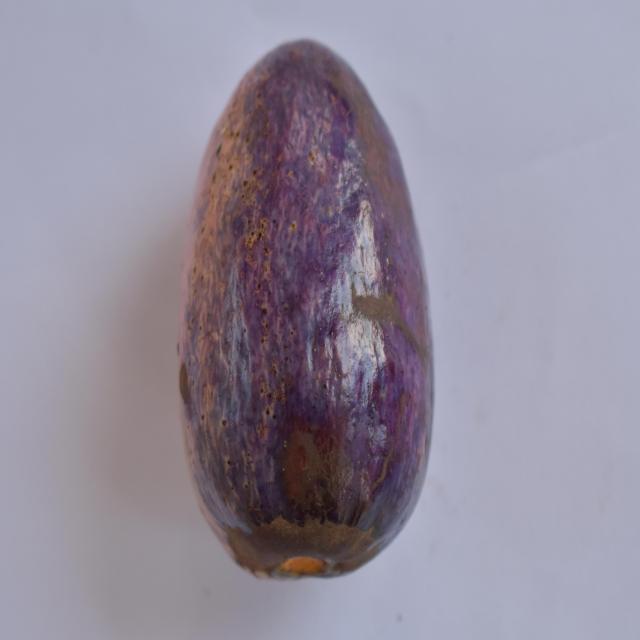
Plum grade: unaffected